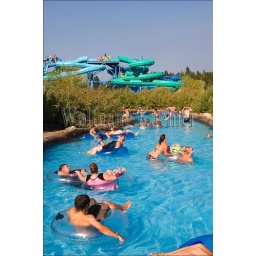
Usa, idaho, near coeur d'alene, silverwood theme park, boulder beach water park, people floating in float tubes